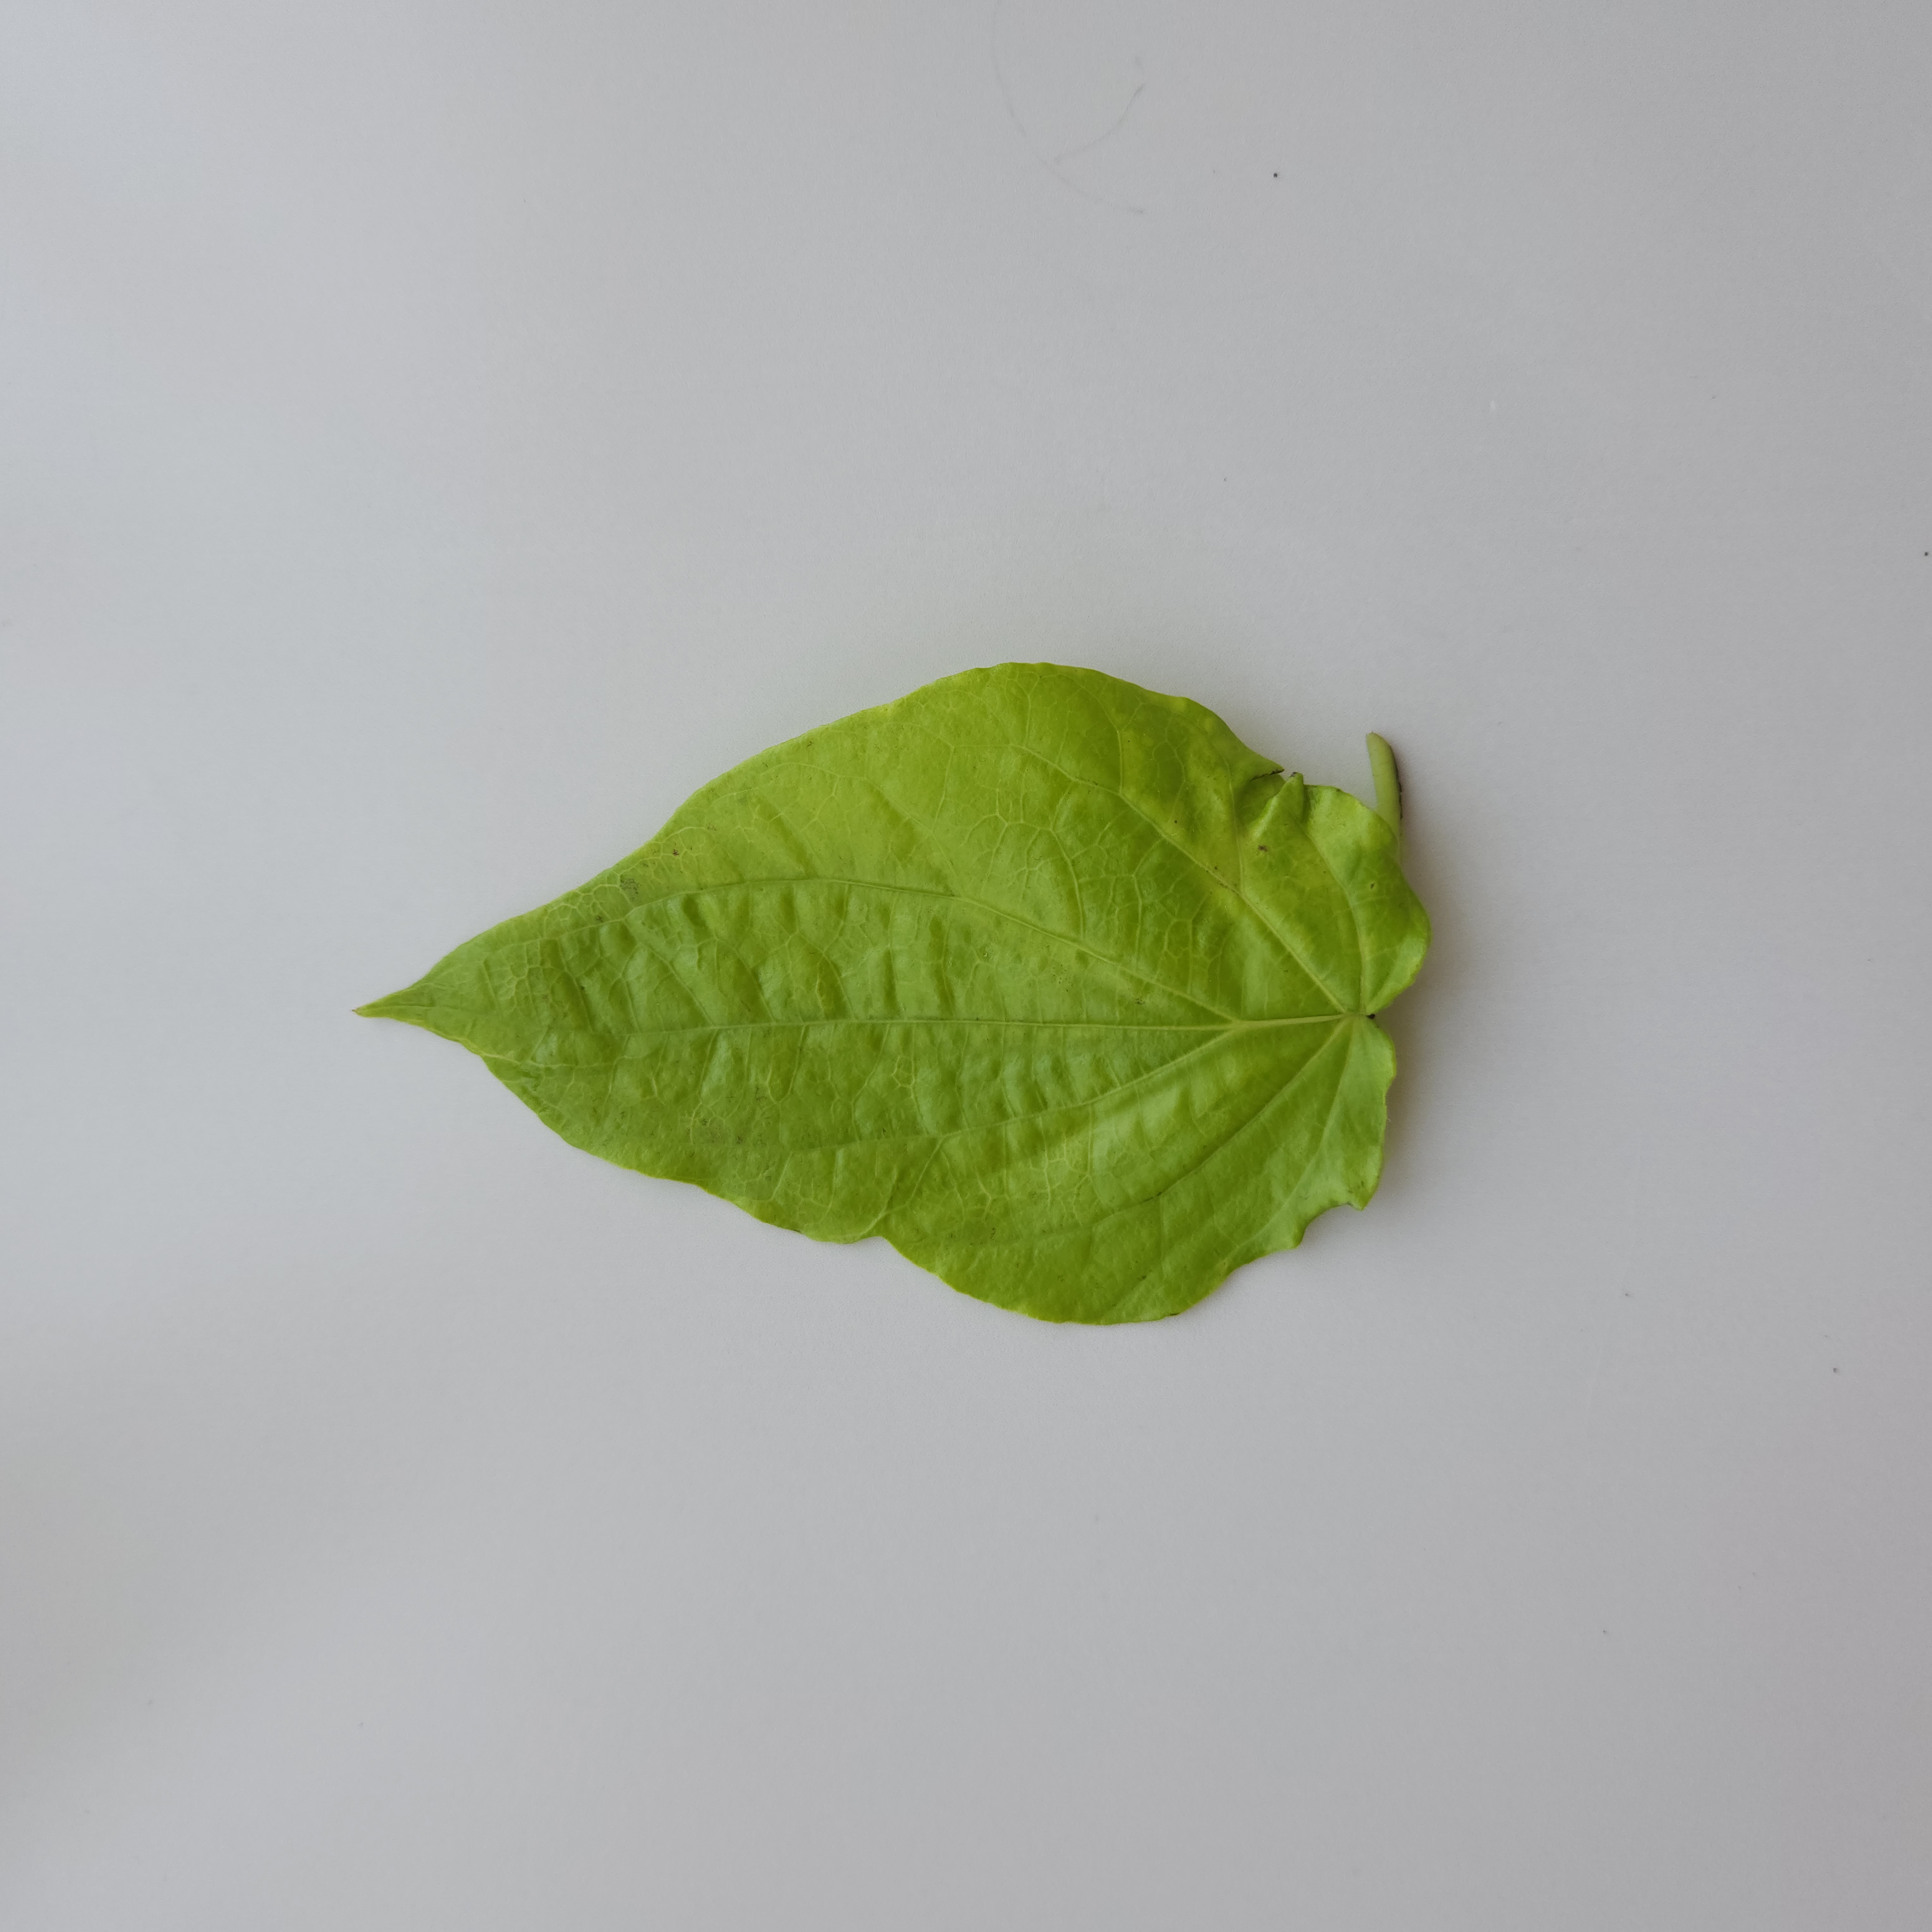
Label: Healthy